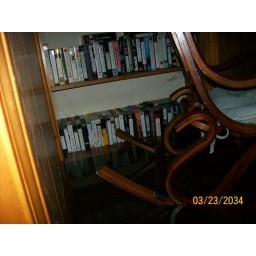
Looking from the south basement door into finished basement. First shelf is under water. All VCR tapes under water.